Zhushikou station

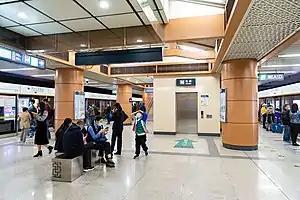
Line 7 platform 300px Line 8 platform

Zhushikou station is an interchange station on Line 7 and Line 8 of the Beijing Subway.